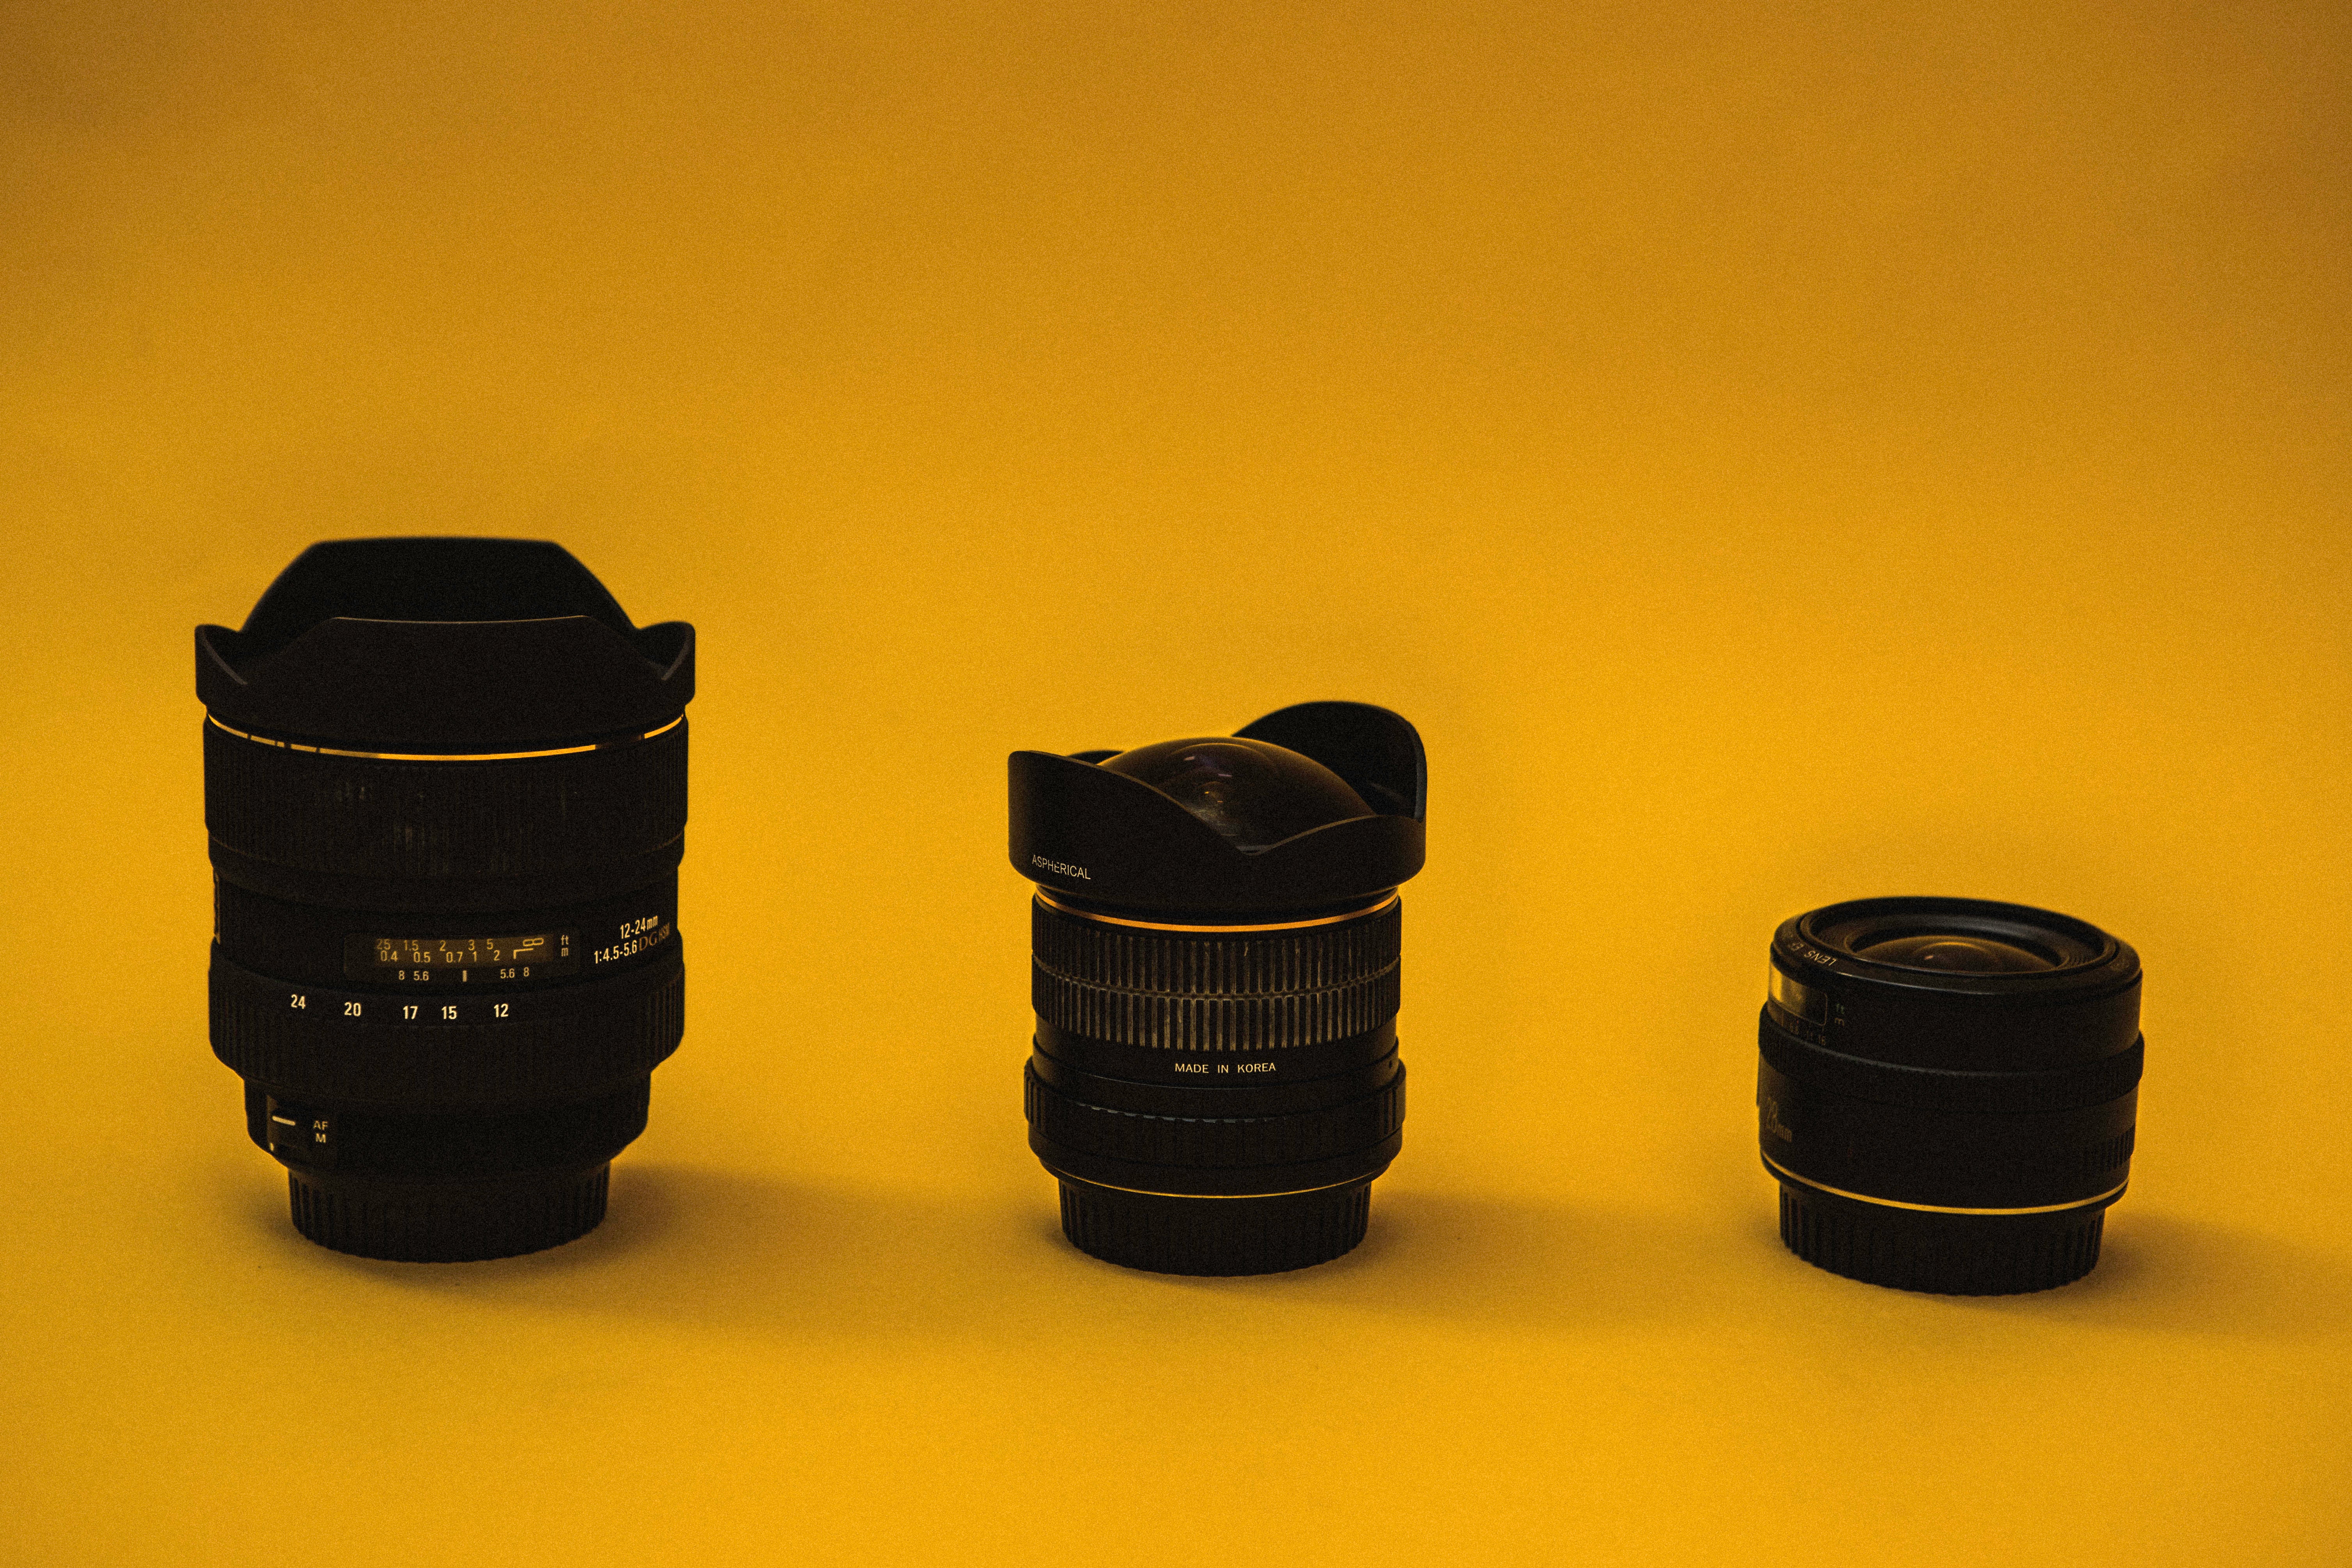
camera lens, lens, camera accessory, cameras optics, teleconverter, lens cap, camera, photography, macro photography, canon ef 75 300mm f 4 5 6 iii, single lens reflex camera, lens hood